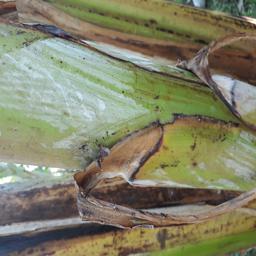
Label: PSEUDOSTEM WEEVIL